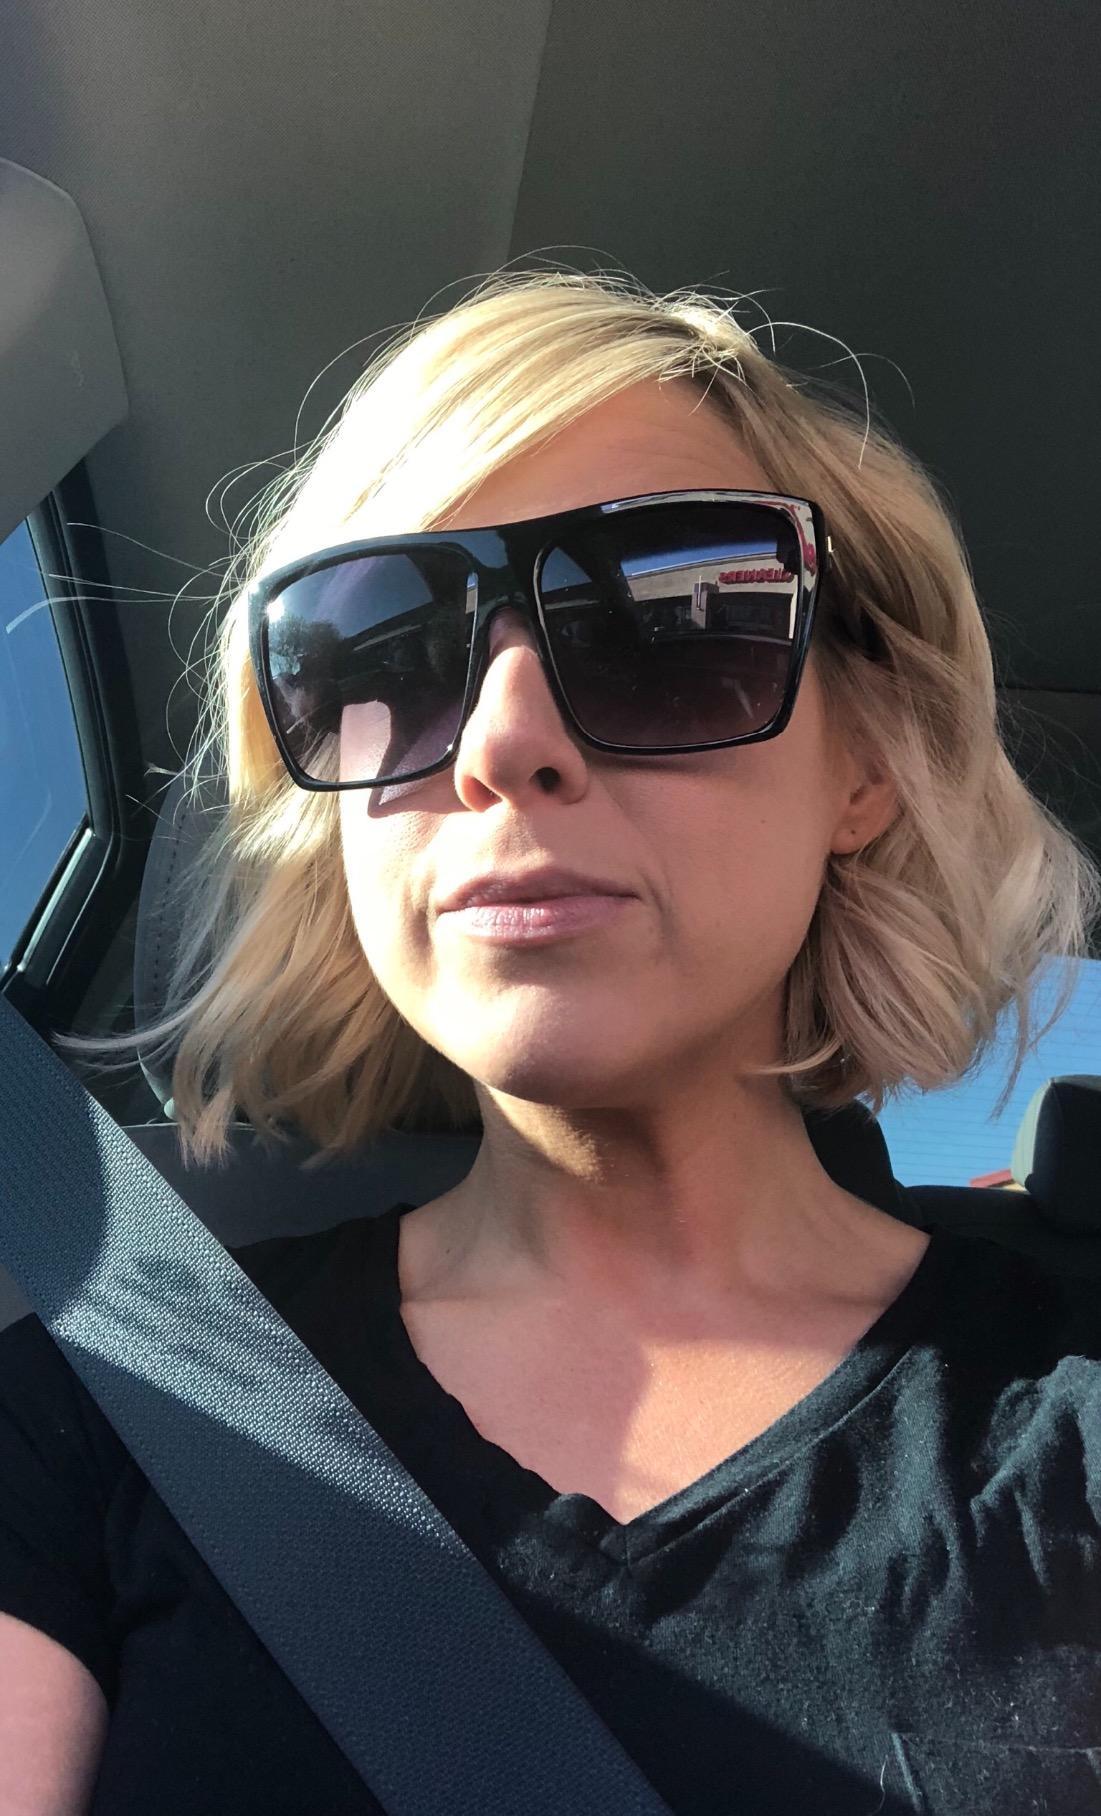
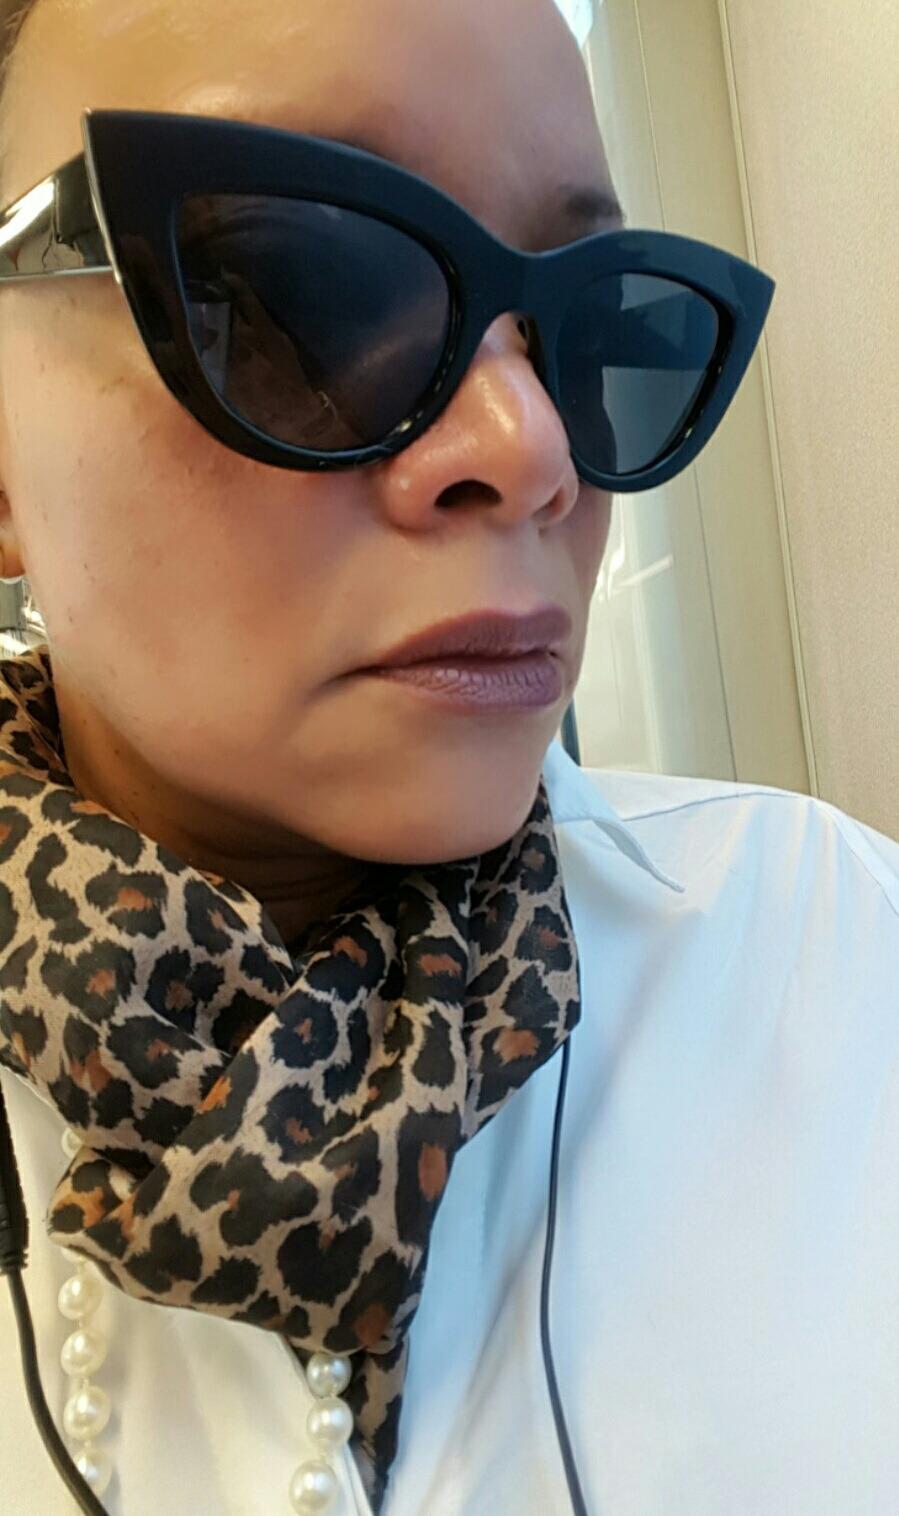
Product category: accessories_sunglasses
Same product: no